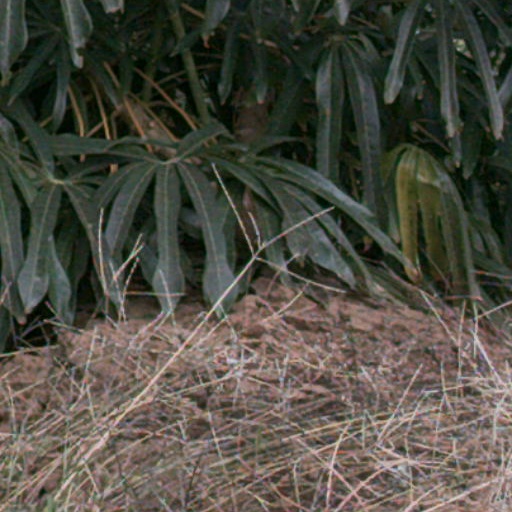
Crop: cassava